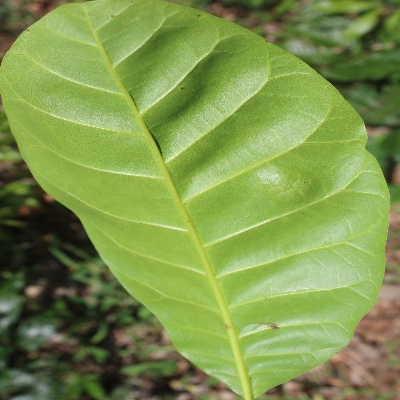
Crop: Cashew
Condition: healthy